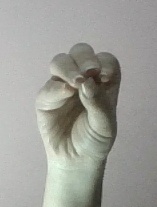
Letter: ha